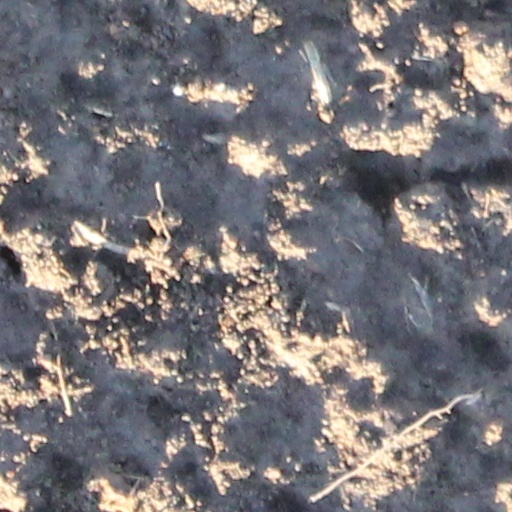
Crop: wheat